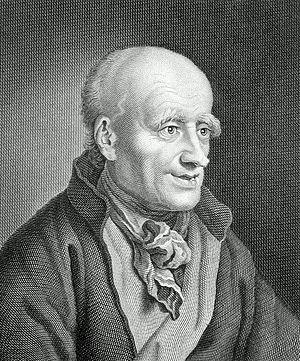
L'historiographie de la Suisse, soit l'étude de l'histoire de la Suisse, débute au XVᵉ siècle avec une série de chroniques illustrées retraçant l'histoire de la fondation de la Confédération des III cantons comme alliance défensive contre les puissances européennes et se poursuit jusqu'au XXᵉ siècle avec un élargissement des thèmes abordés qui s'écartent progressivement d'une vision strictement politique et militaire pour aborder différents sujets, tels que l'histoire économique, sociale ou du droit dans le pays.